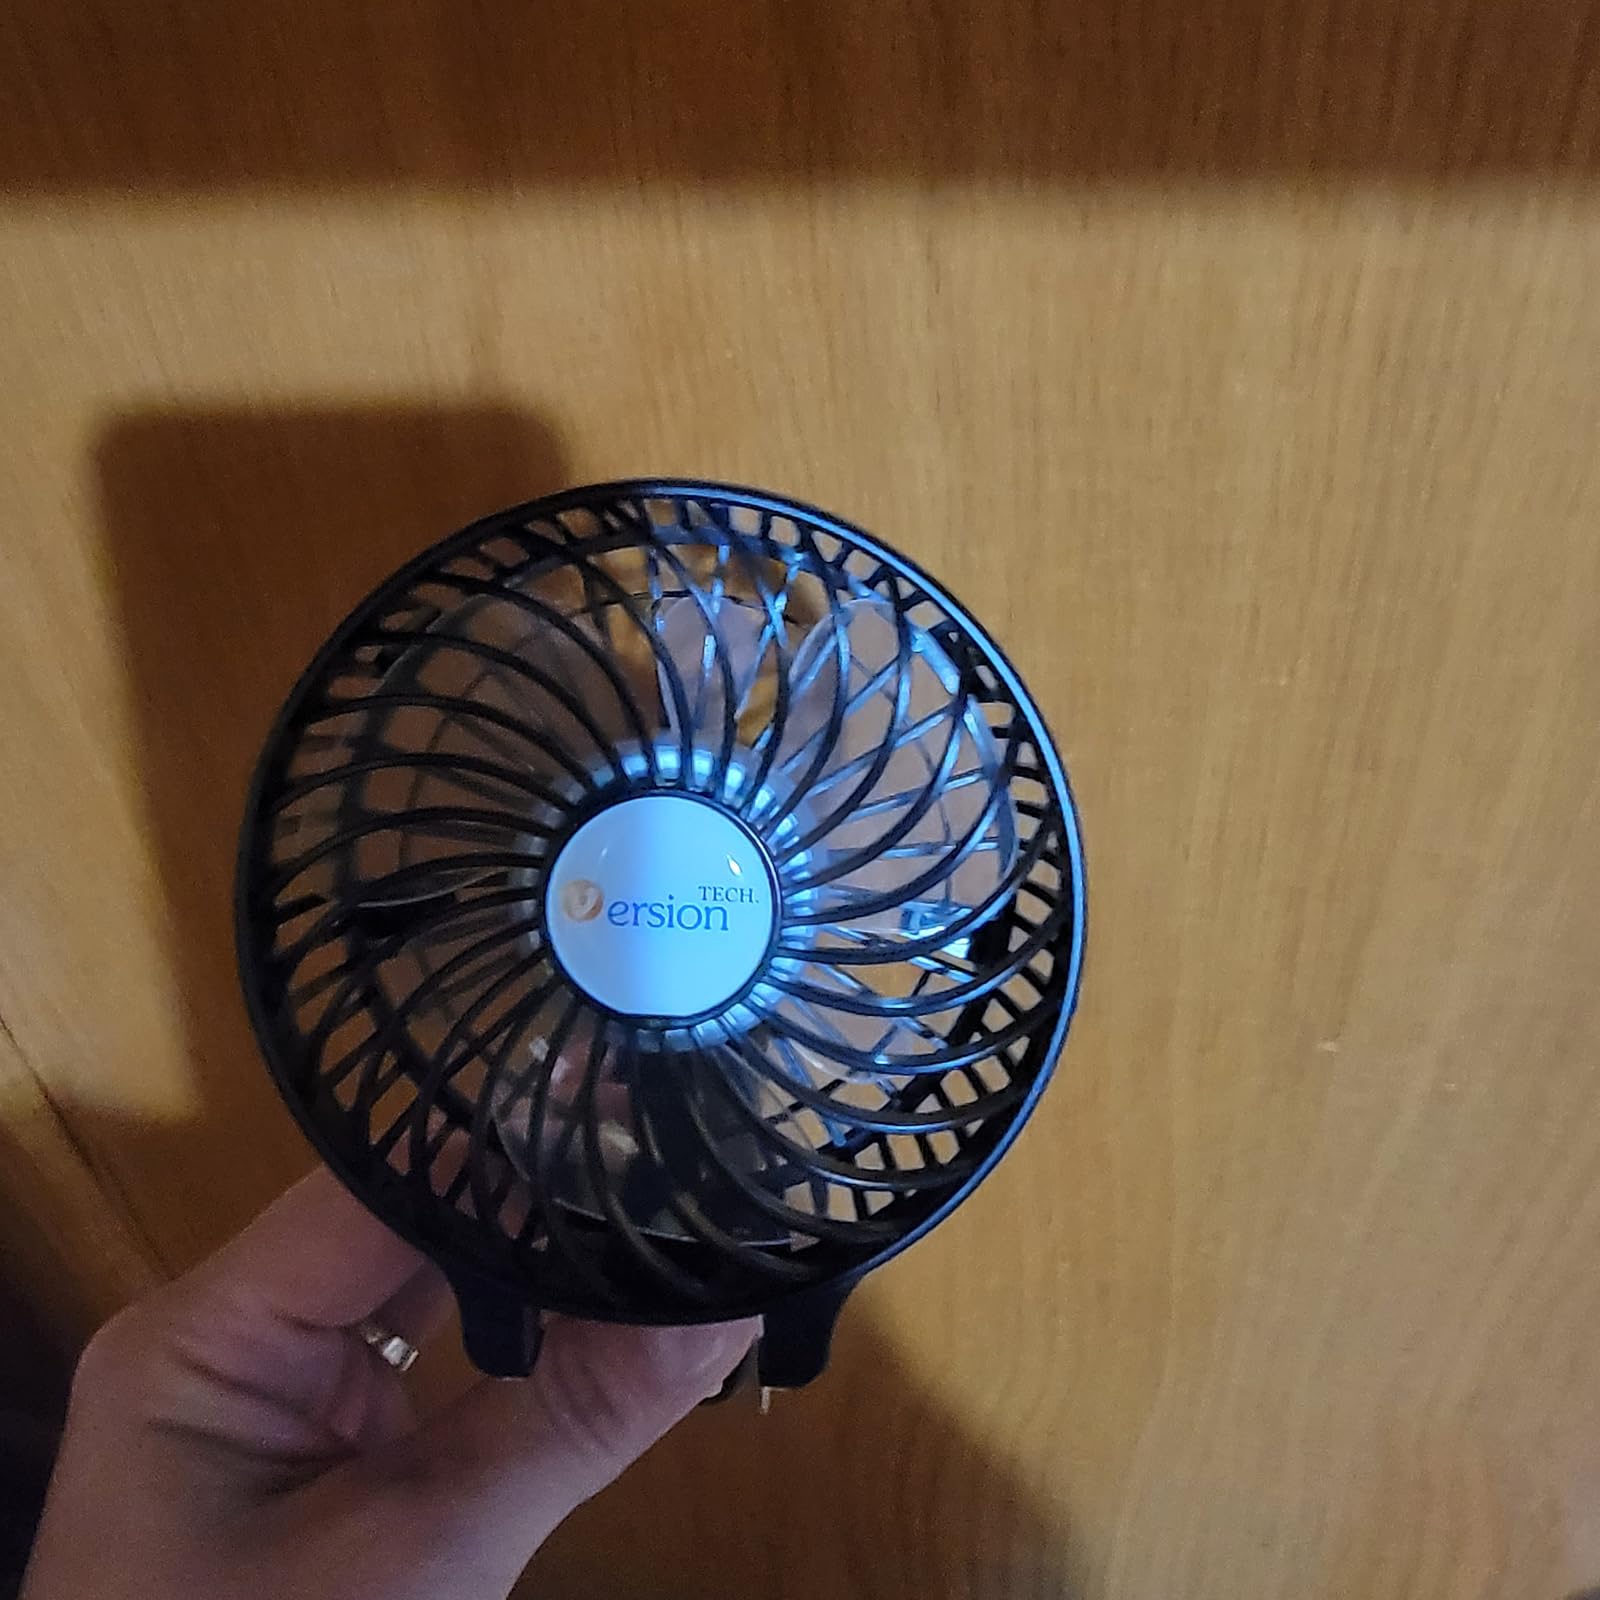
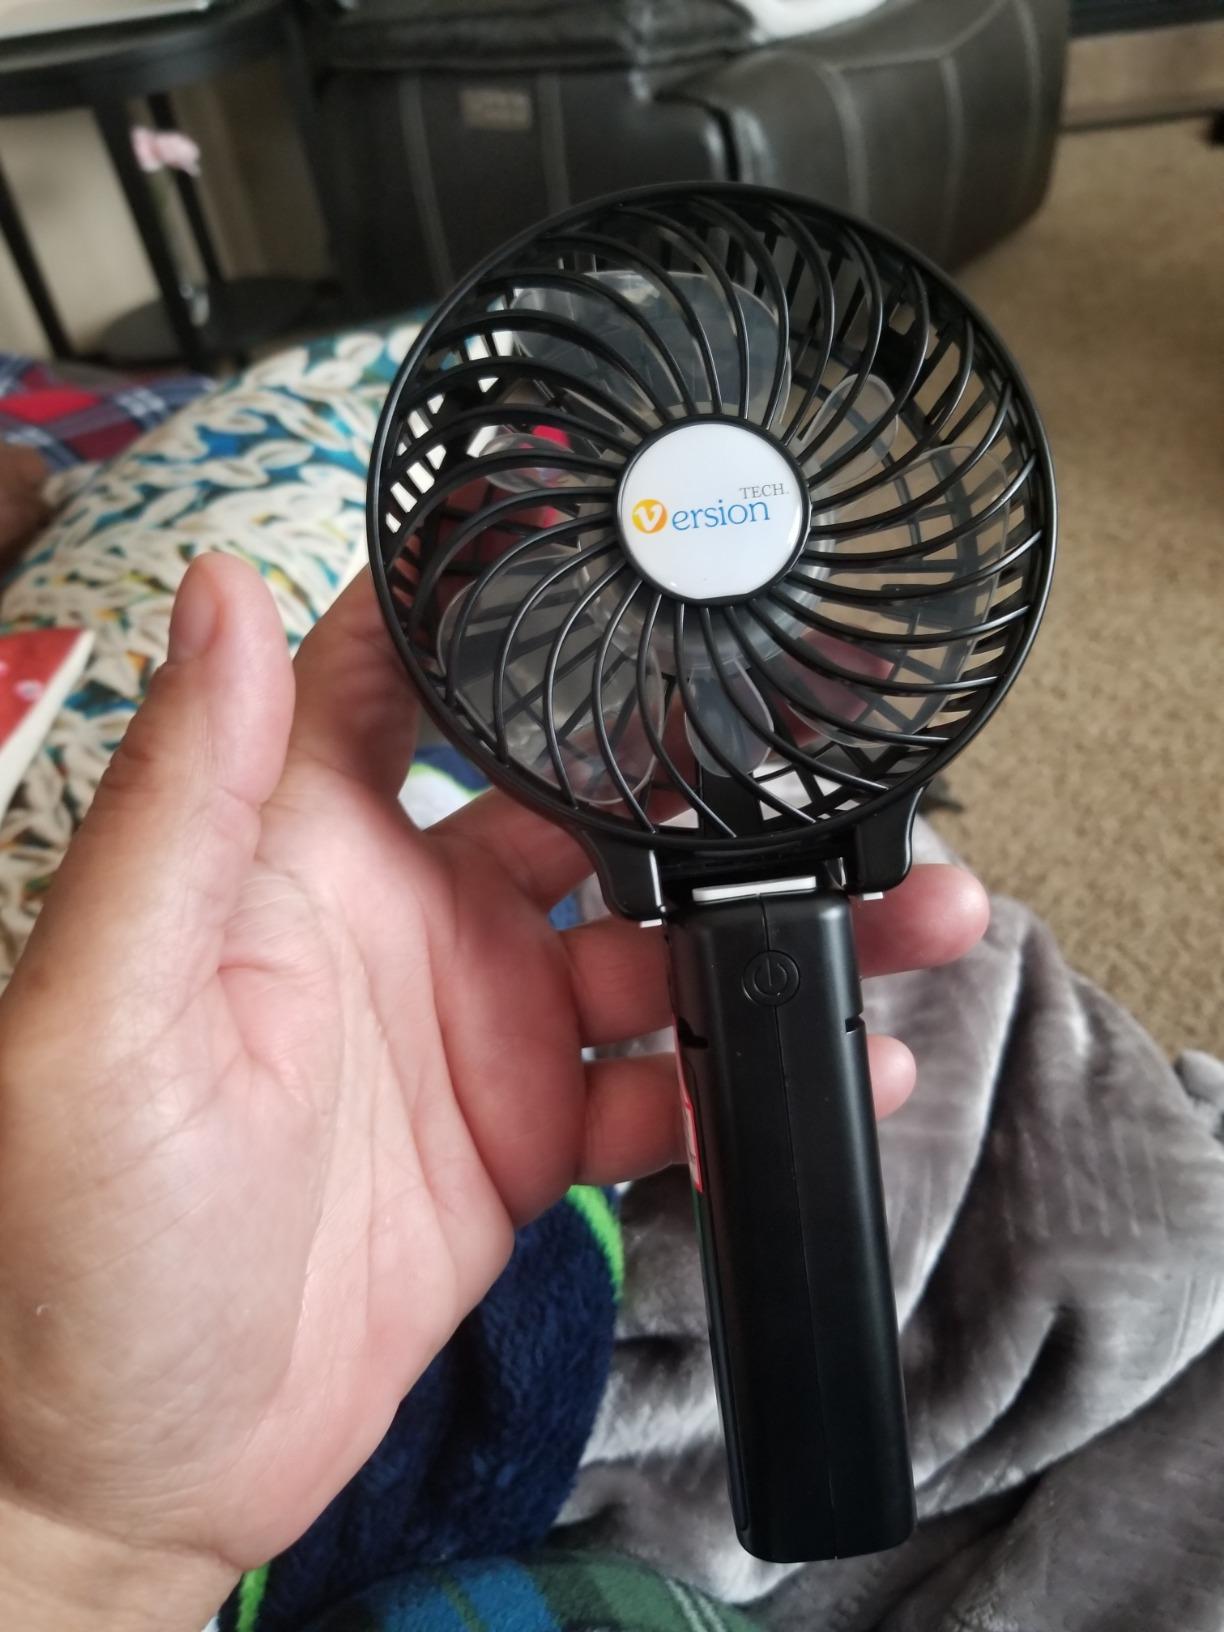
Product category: fan
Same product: yes